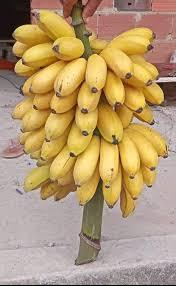
Ndizi hii moja ikiwa pale mtu ameshika. Hii ndizi ambayo iko safi na imeiva, huenda mkulima atachukua soko ama kibanda akauze, ama hii ndizi akaeze akachukua nyumbani akakule ikuwe chakula.